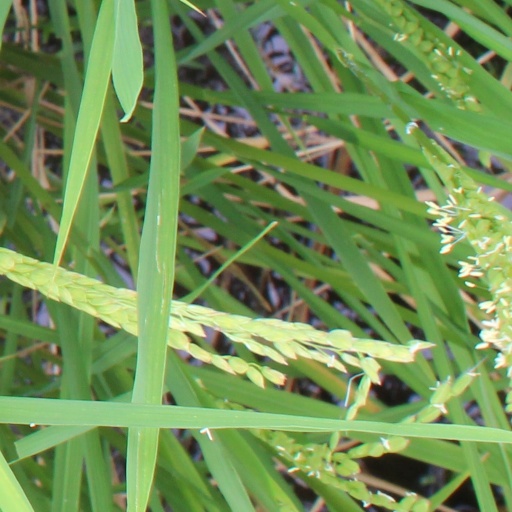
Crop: rice